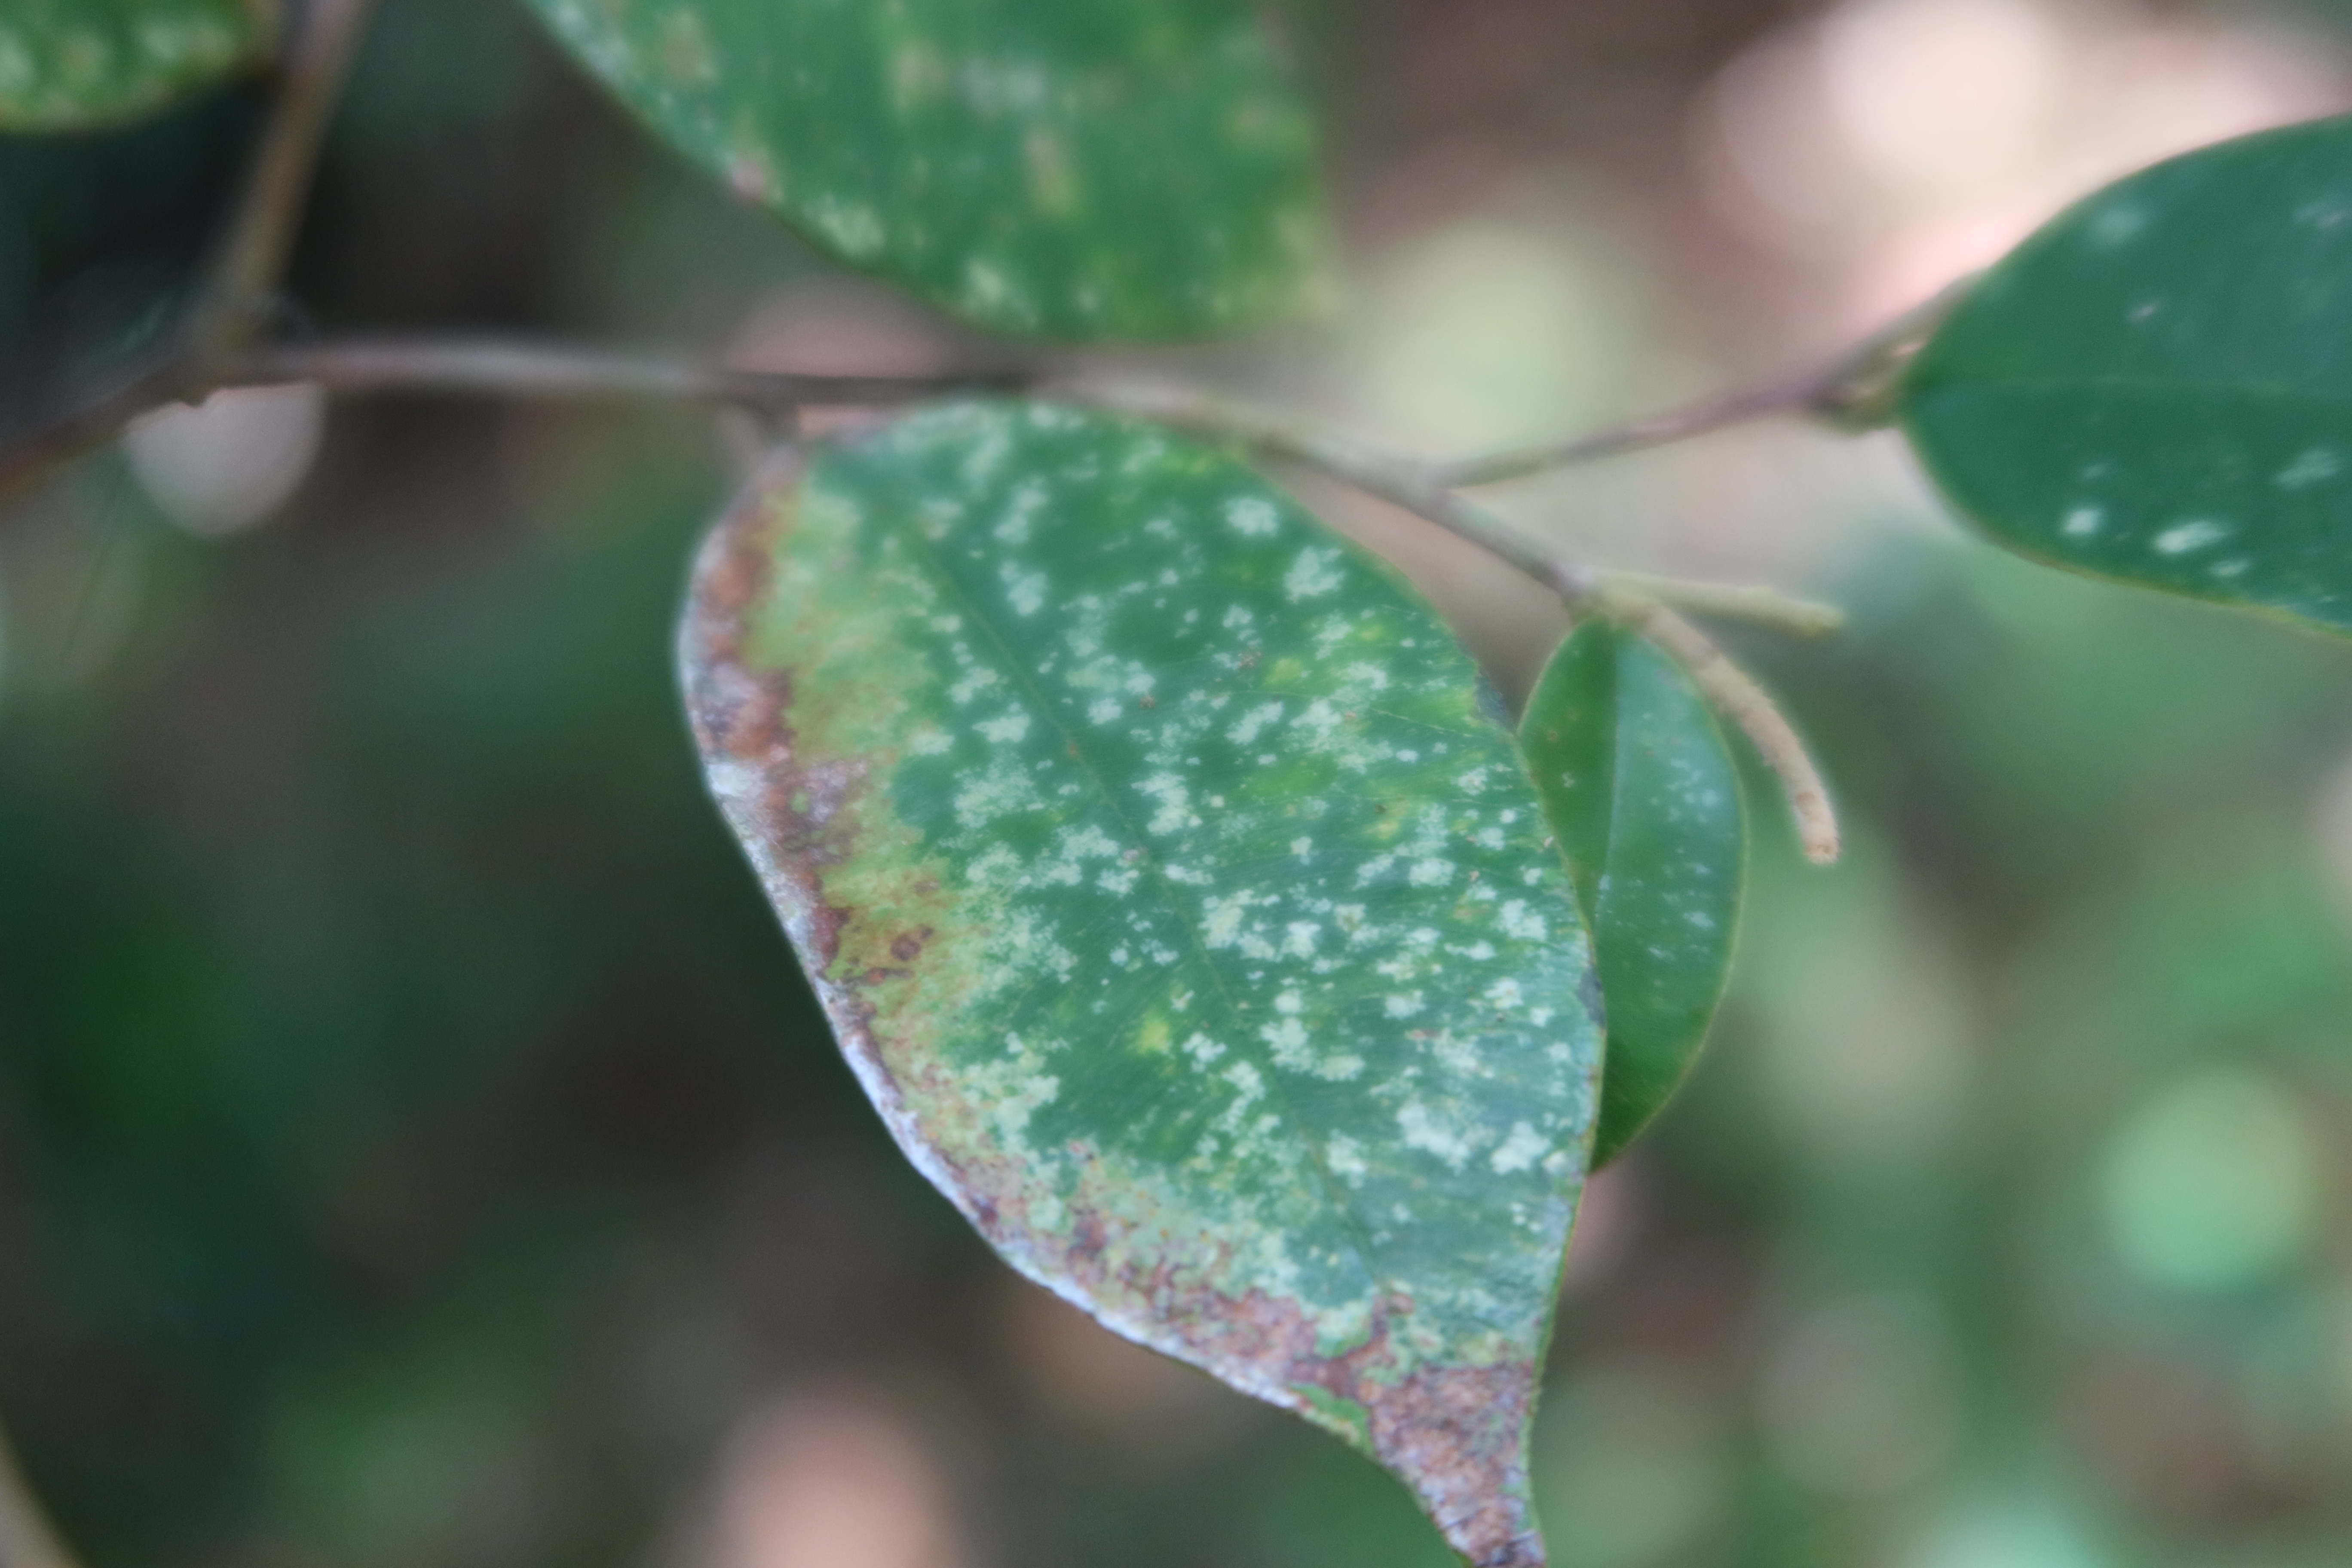
Label: Powdery mildew